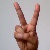
The image shows a hand gesture representing the letter 'V' in Indian Sign Language.